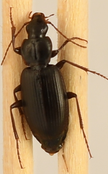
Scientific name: Calathus advena
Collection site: Rocky Mountains NEON (RMNP), plot RMNP_014